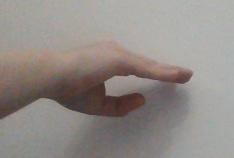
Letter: jeem